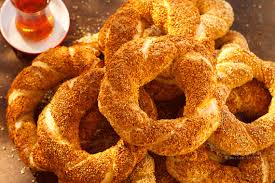
Yemek: simit